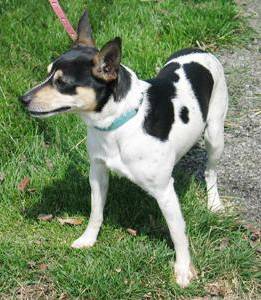
Label: dog